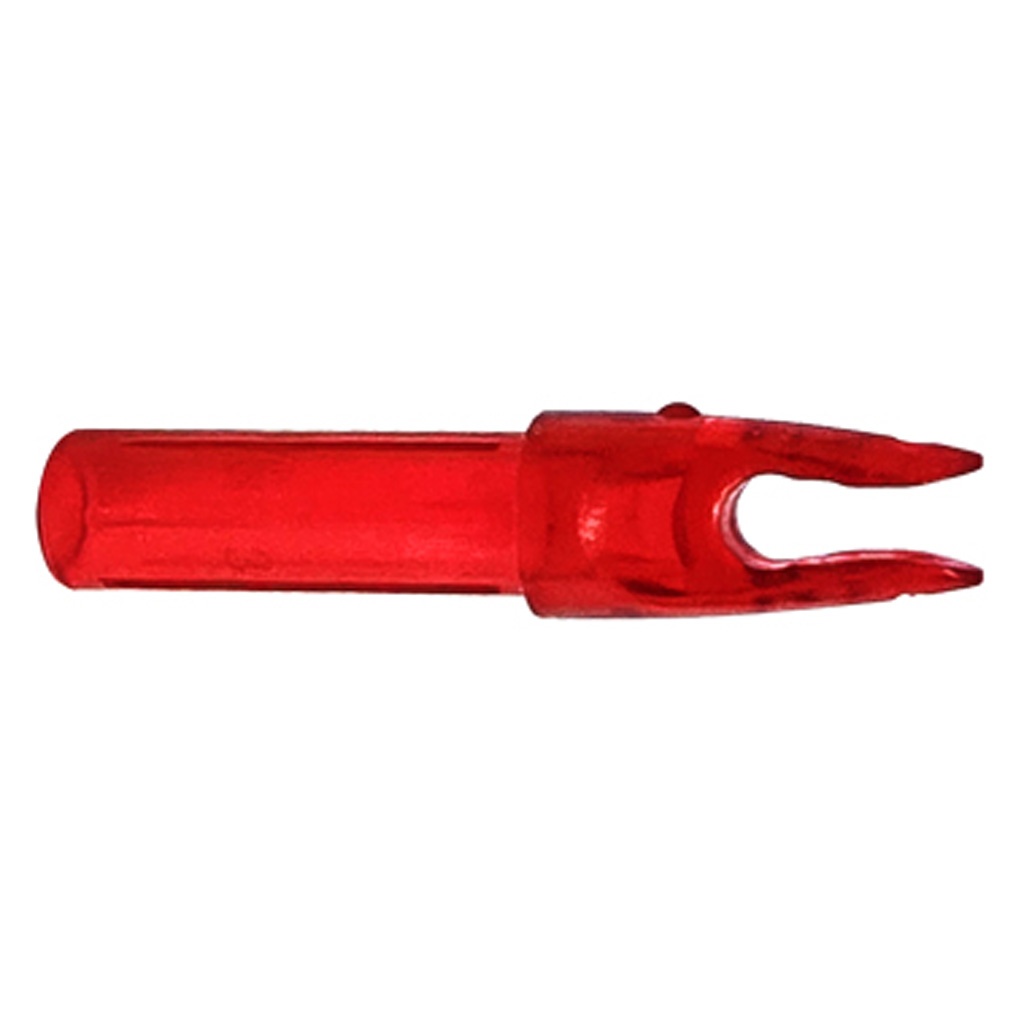
Black Eagle Vintage Nocks Red 12 pk.
Black Eagle Vintage Nocks Red 12 pk. Fits Vintage .2445 shafts and hand-crested traditional arrows;Compatible with Standard-Nock Bushings for PS23, PS26, and PS27 shafts;Weight: 9 grains;Ideal center serving size: .109 to .110;Made for precision and consistency;Quantity: 12-pack table.productattributes, .productattributes td { border-bottom: 1px solid #ddd; border-collapse: collapse; padding: 2px; text-align: left; } Item Category Code: 1100 Product Group Code: 1100B Product Sub Group 1: 1100B1 Inactive: No
Brand: Black Eagle
Category: Sporting Goods > Outdoor Recreation > Hunting & Shooting > Archery > Arrow Parts & Accessories > Arrow Nocks > Push-In Arrow Nocks